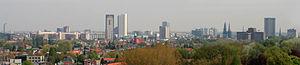
Eindhoven est une ville néerlandaise située en province de Brabant-Septentrional. Avec 231 642 habitants au 1ᵉʳ janvier 2019 pour une superficie de 88,92 km², il s'agit de la cinquième ville au niveau national ainsi que la première au niveau provincial en nombre d'habitants, bien qu'elle ne soit pas le chef-lieu de la province, qui est Bois-le-Duc.